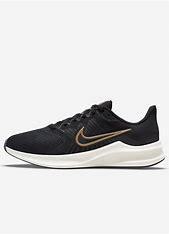
Brand: Nike
Model: Downshifter 11